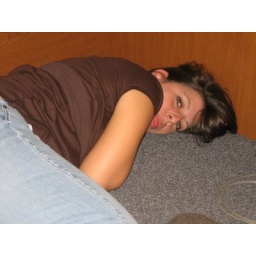
Weird girl found under my desk at work.